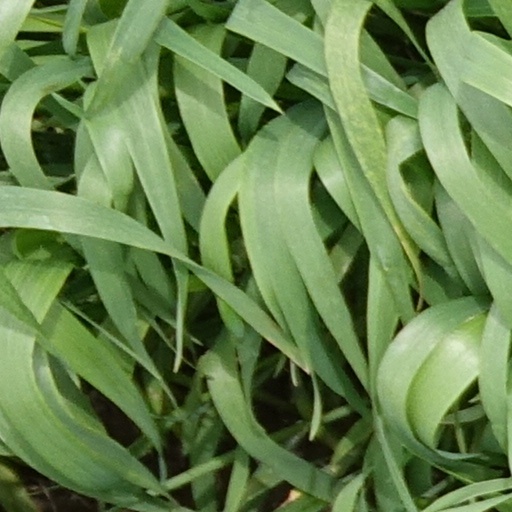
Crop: wheat